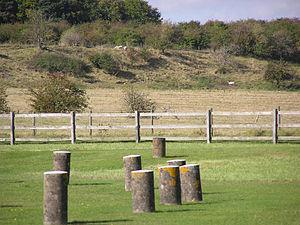
Durrington Walls est une grande enceinte néolithique - ce que l'on appelle un henge - située à 3 km au nord-est du site de Stonehenge, dans la paroisse de Durrington, juste au nord d'Amesbury, dans le comté du Wiltshire, Angleterre. Avec ses 500 m de diamètre, il s'agit de la plus grande structure néolithique de ce type au nord-ouest de l'Europe, propre à regrouper une communauté de plusieurs milliers de membres. Ce monument semble complémentaire de celui de Stonehenge.